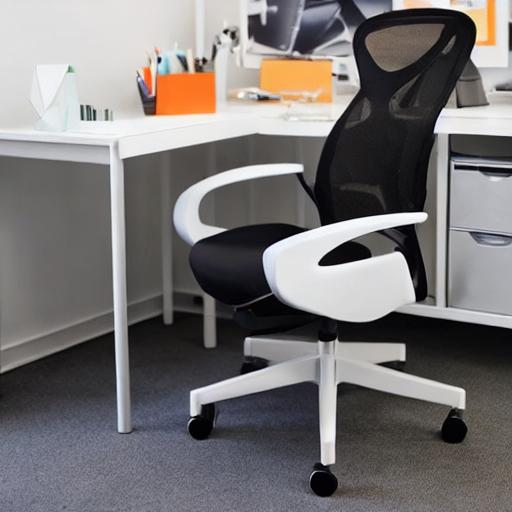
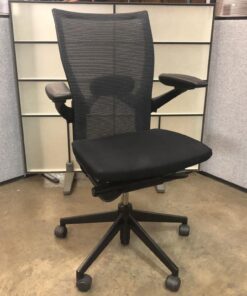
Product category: items_chair
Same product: no